Karlovy Vary International Film Festival

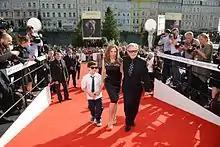
Harvey Keitel at the 50th Karlovy Vary IFF (2015)

Since 1948, the Grand Prize has been the Crystal Globe – although its form has often changed. As of the 35th Karlovy Vary IFF 2000 the Crystal Globe has taken on a new look: now the figure of a woman stands raising a crystal ball (artistic concept developed by Tono Stano, Aleš Najbrt, Michal Caban, and Šimon Caban).